Question: Please indicate a possible affordance area of the knife that can be used for holding
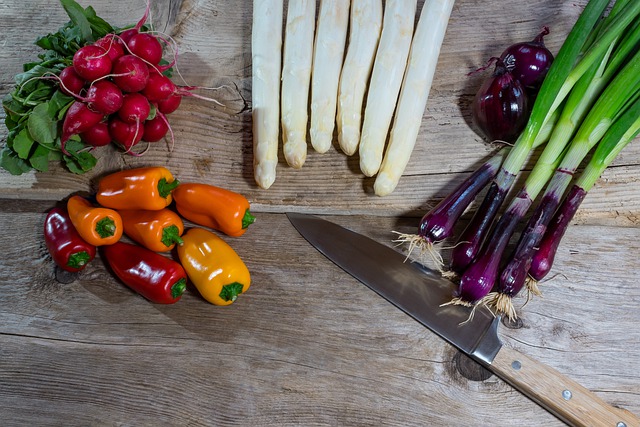
Answer: [488, 345.5, 639, 426.5]